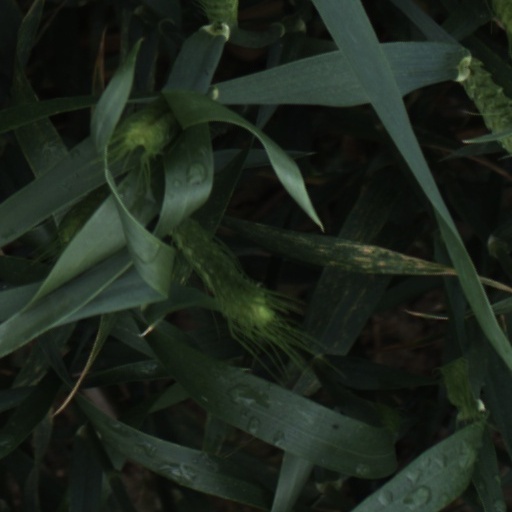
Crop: wheat